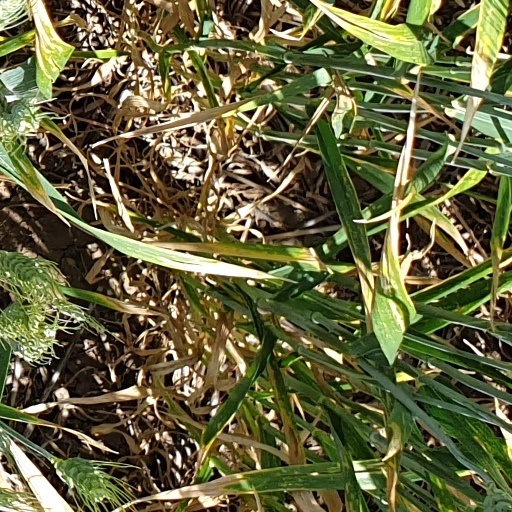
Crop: wheat